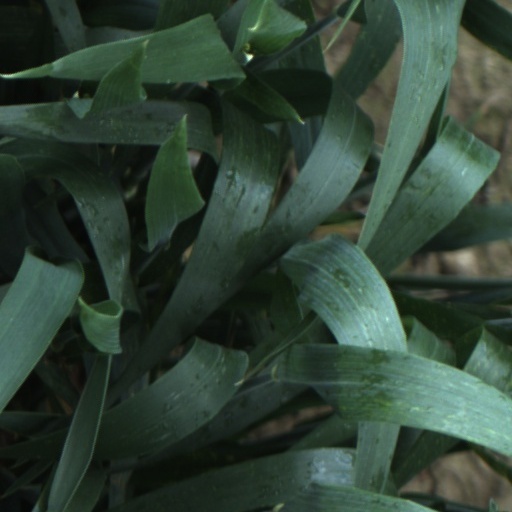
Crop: wheat